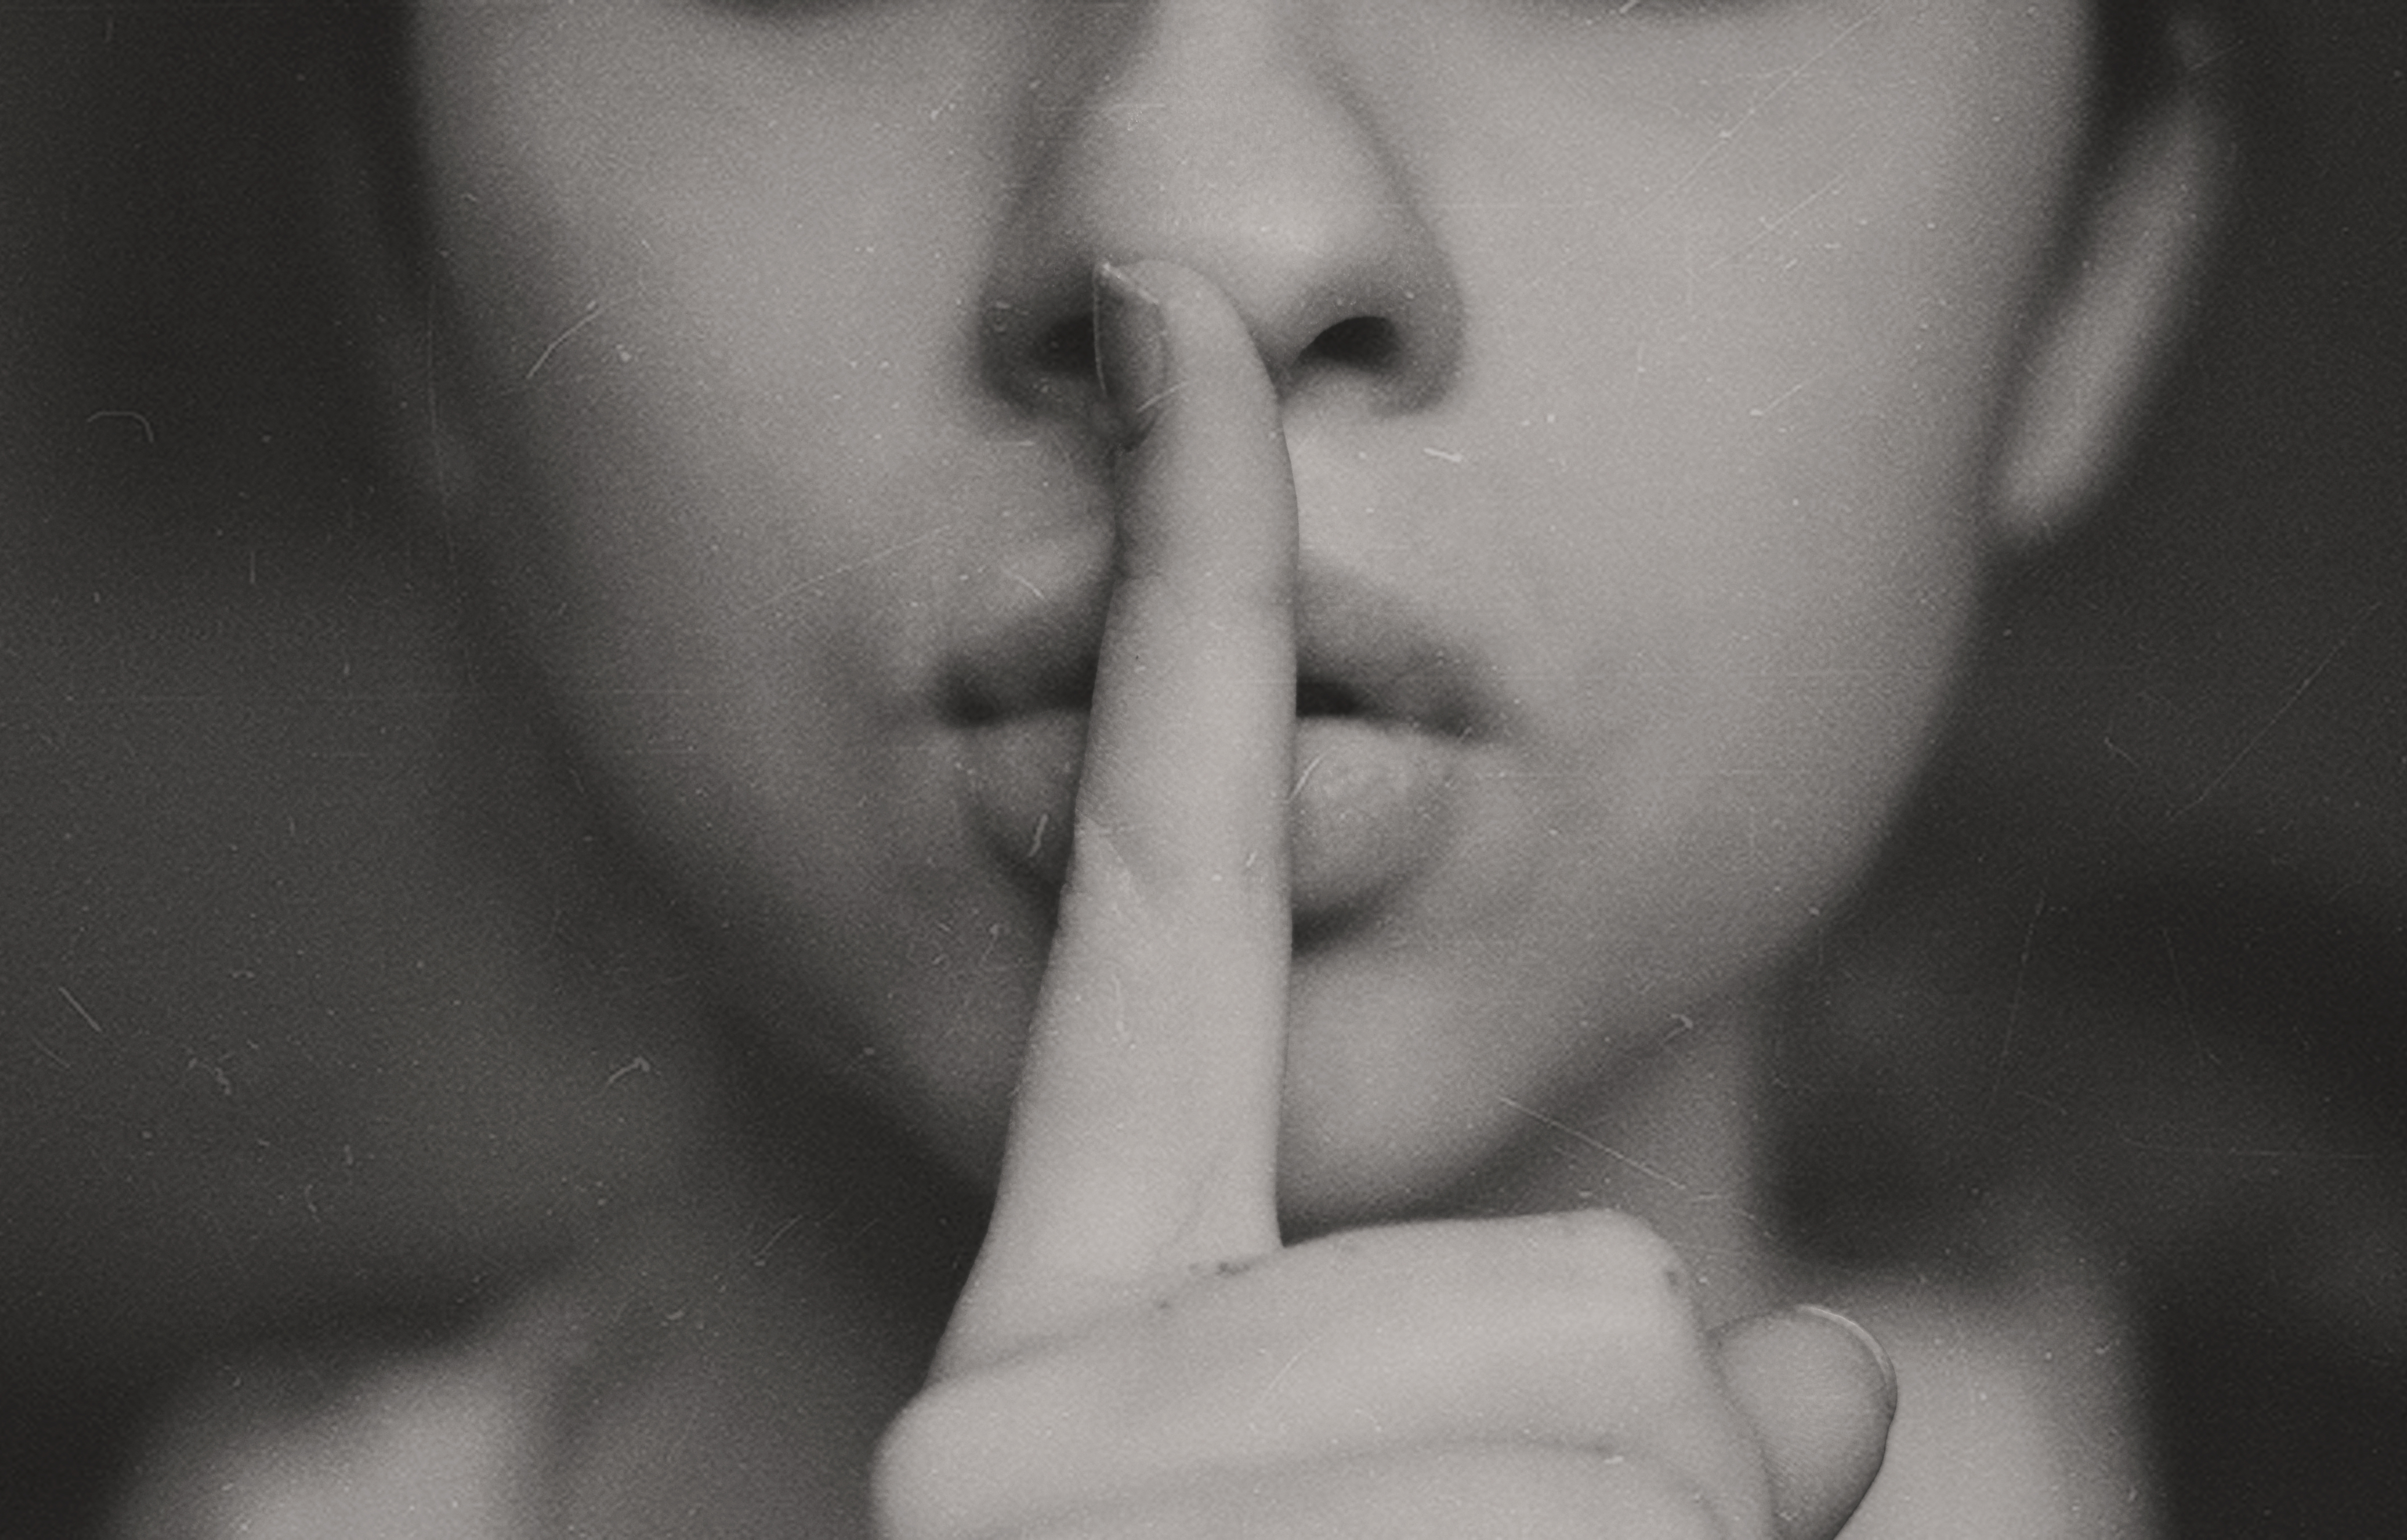
hand, person, black and white, girl, woman, white, photography, portrait, model, finger, kiss, child, black, monochrome, lip, whisper, mouth, close up, human body, face, nose, eye, head, skin, beauty, organ, emotion, interaction, sense, monochrome photography, portrait photography, human action